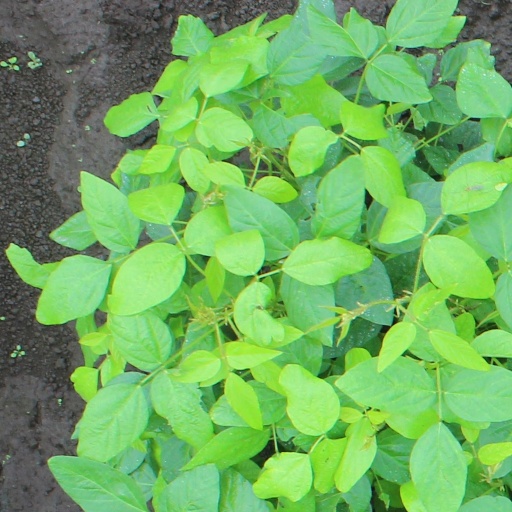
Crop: soybean